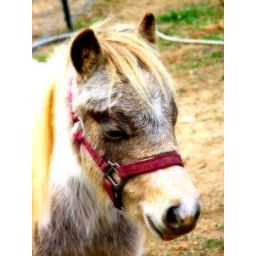
Farm in tuscumbia -Marcus on field trip and pizza for lunch